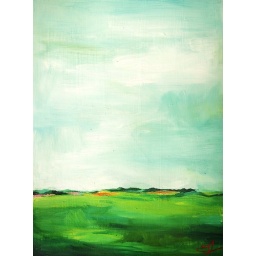
under a big blue sky emily jeffords painting